Bermudadreieck

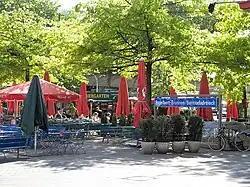
Here starts the Bermuda Triangle. It is the popular name of the quarter around Graf-Engelbert Monument where Bochum's legendary "scene" is located.

"Bermudadreieck" or "Bermuda3Eck" (Bermuda Triangle) is the designation for an area in the center of Bochum, Germany, with a high density of bars and restaurants, bounded by (clockwise from top) the streets Südring, Brüderstraße, Kortumstraße and Viktoriastraße. The number of gastronomic establishments has increased since the beginning of the 1980s, spurred by the short distance to the Bochum Theater, Union Theater and the main train station. It is served by Engelbert-Brunnen/Bermudadreieck U-Straßenbahn Station, on lines 308 & 318.